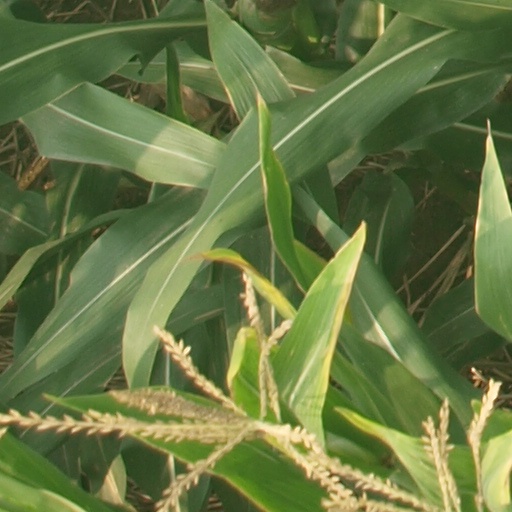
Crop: maize; corn